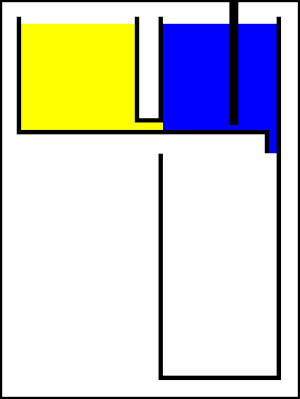
L’ultracentrifugation est une méthode de centrifugation dont le but est de séparer des particules très fines dispersées dans un liquide de densité pratiquement égale. Pour que cette séparation ait lieu, la vitesse de rotation de la centrifugeuse doit dépasser les 15 000 tours par minute.